Małgorzata Chodakowska

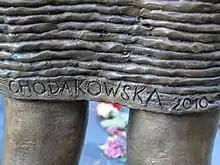

Małgorzata Chodakowska (born 9 May 1965) is a Polish-born sculptor. She moved to Dresden in south-eastern Germany in 1991. Chodakowska and her husband have made their home in , in the countryside on the edge of Dresden since 1995; she has held German citizenship since 2018. She returns frequently to her "Stammfrauen" (loosely, "archetypal women") sculptures of women, generally naked and carved in wood, and has also produced figures for fountains and competition pieces. A striking if slightly unconventional outdoor exhibition area for many of her pieces is provided by the small vineyard on the edge of Dresden where she lives with her husband, (who in 2019 insisted to a reporter that his sculptor wife "brings more income home" than is delivered by the couple's 11 acre winery).